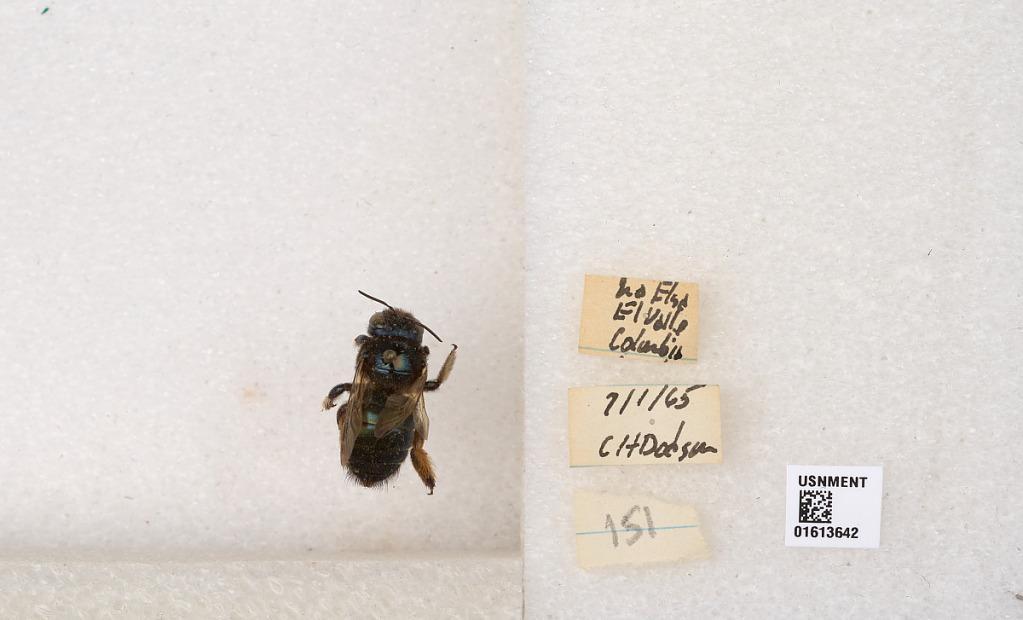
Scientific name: Xylocopa (Schonnherria) varians ecuadorica Cockerell
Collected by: C. Dodson
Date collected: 1965-7-1
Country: Colombia
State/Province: Valle del Cauca
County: Dagua
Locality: La Elsa